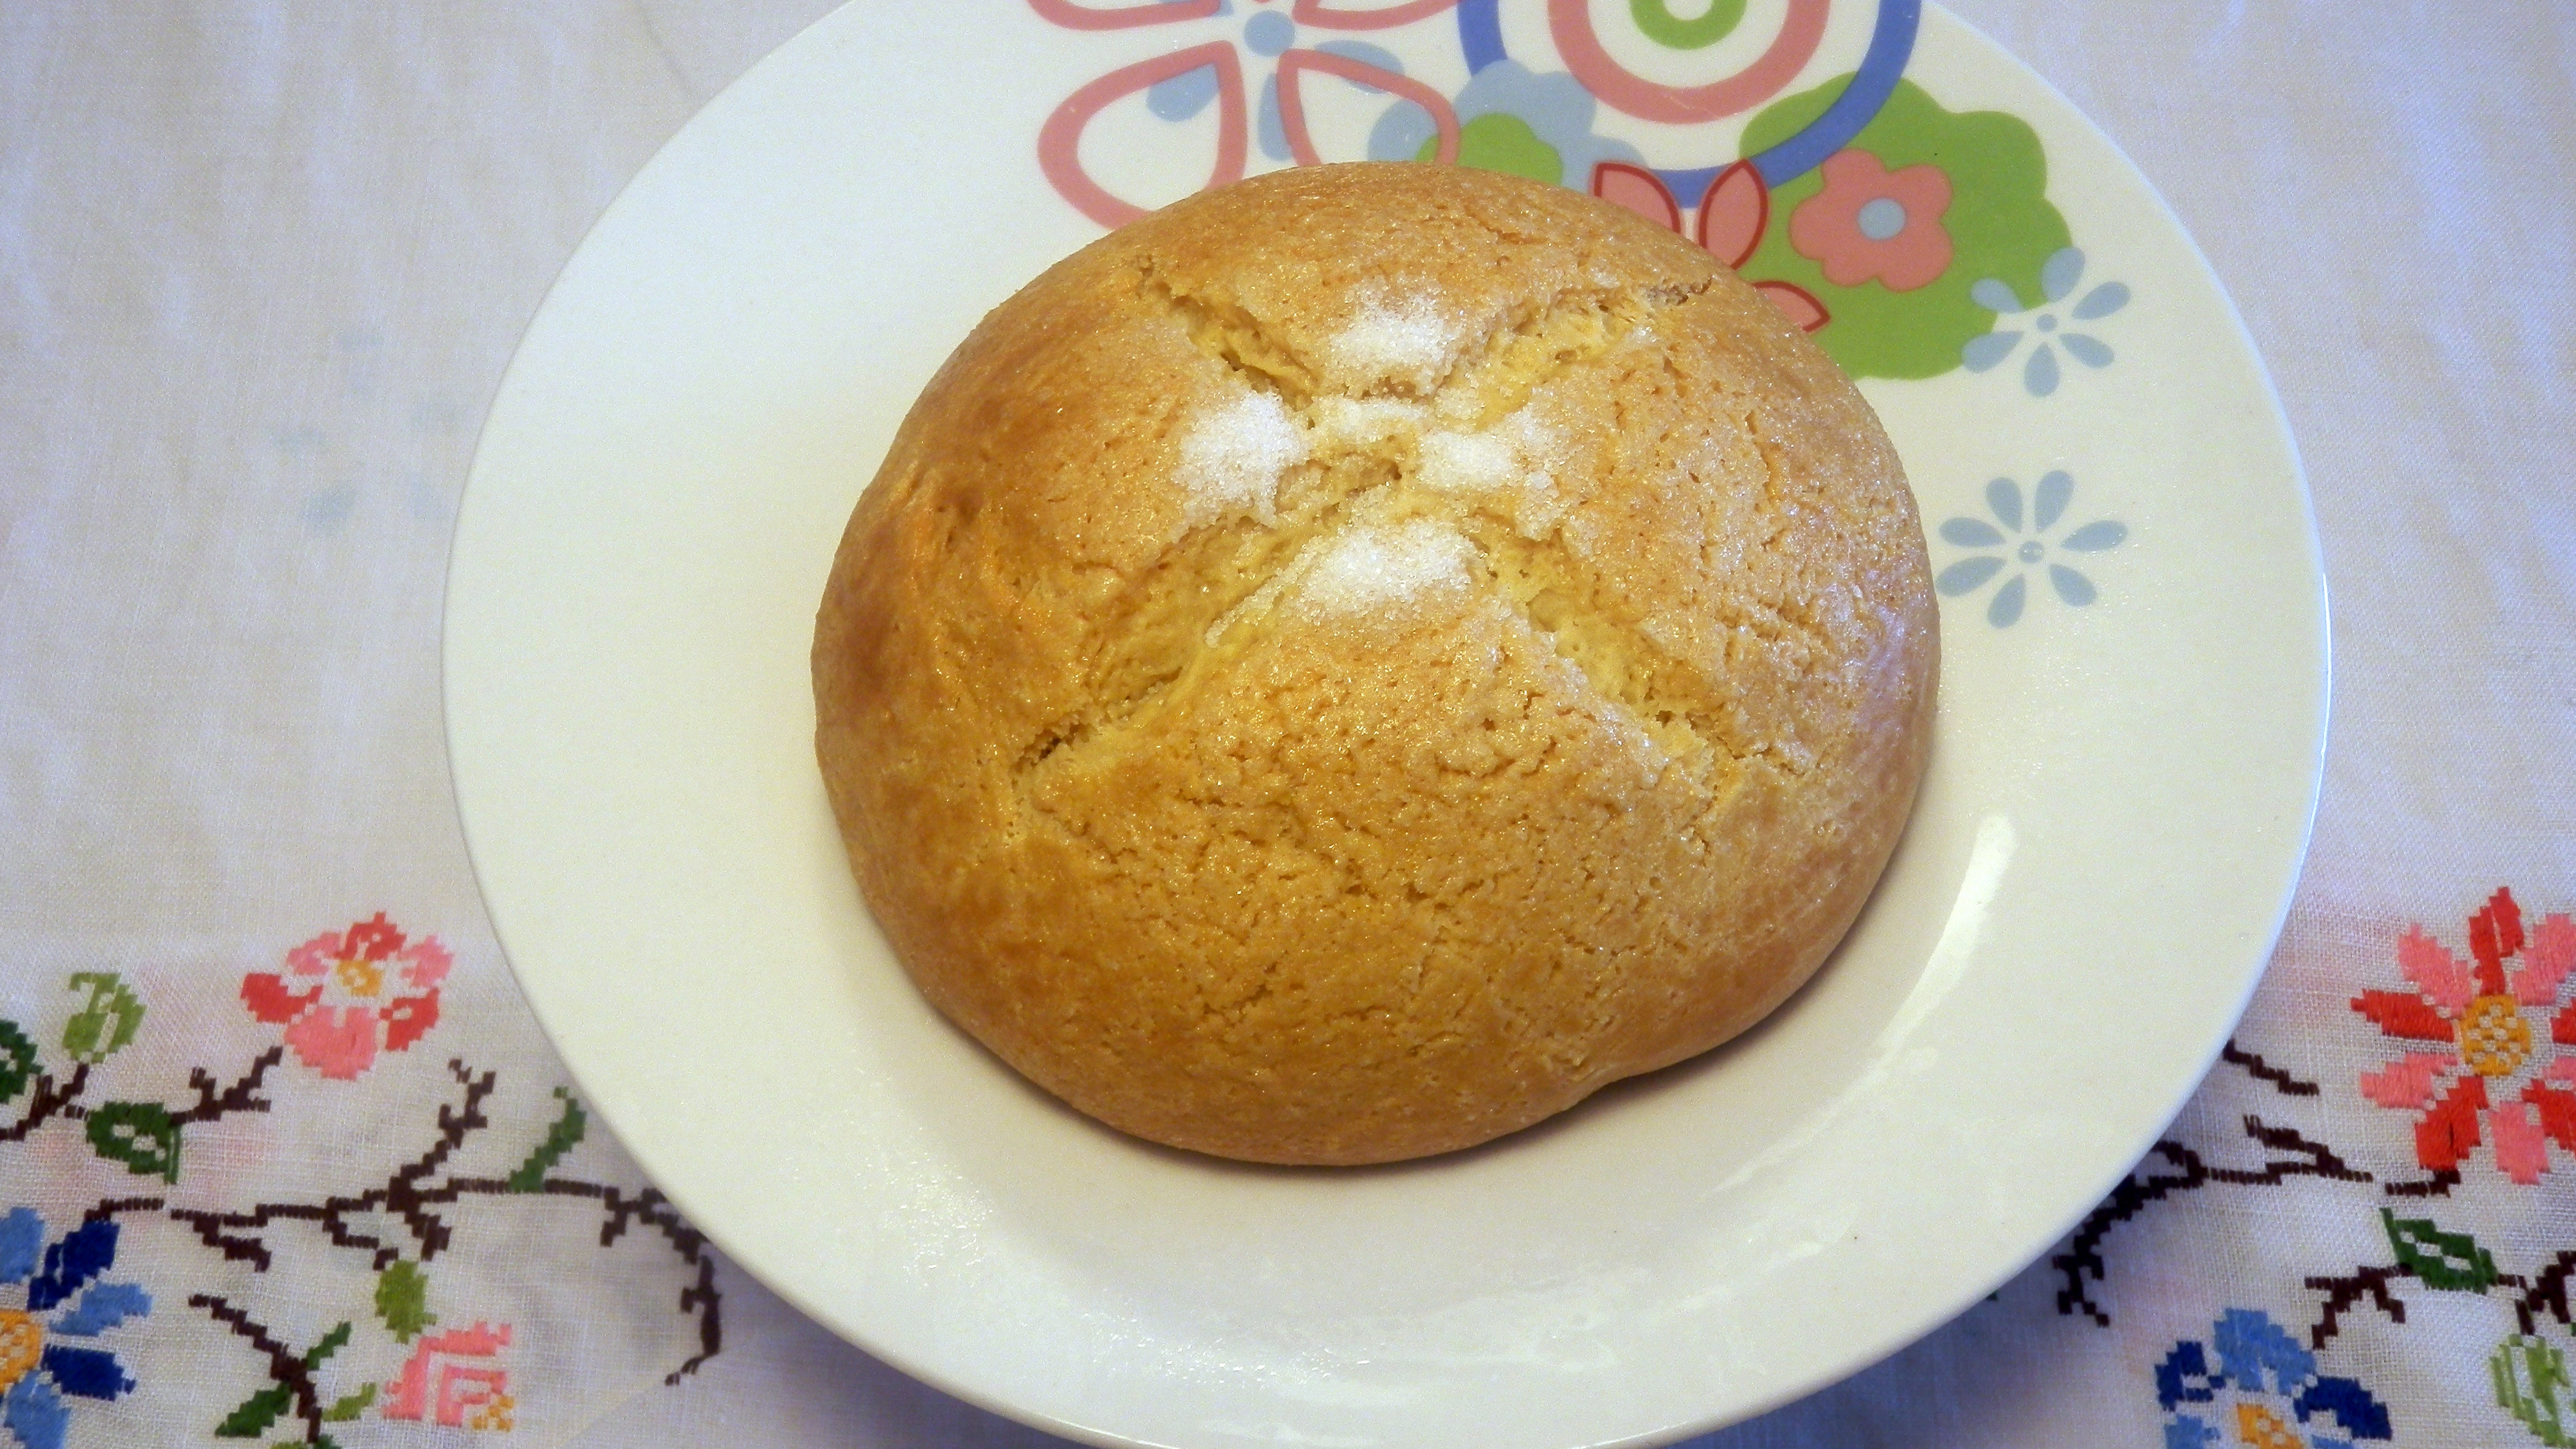
sweet, dish, food, produce, baking, dessert, cuisine, bread, bun, muffin, pastries, baked goods, kulich